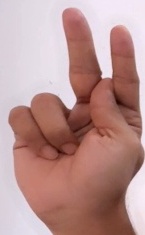
ASL sign: K